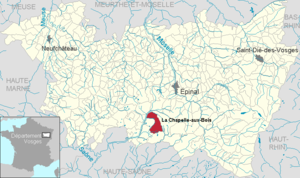
La Chapelle-aux-Bois dans le département des Vosges, Lorraine, France
La Chapelle-aux-Bois est une commune française située dans le département des Vosges, en région Grand Est.